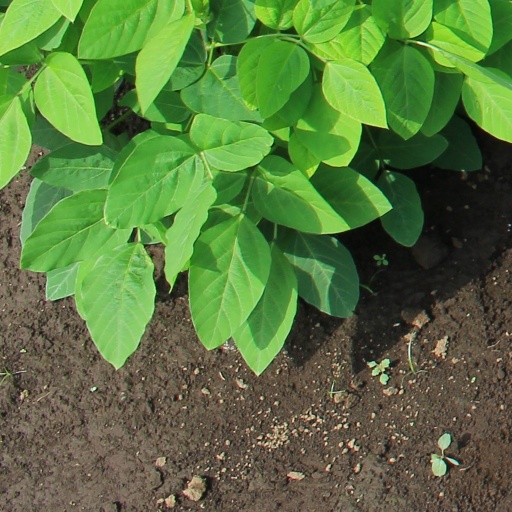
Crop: soybean